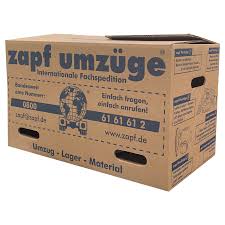
Label: cardboard